Transwest Airlines

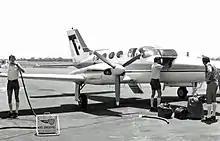
A Transwest aircraft refuelling at Derby in 1979

After leaving QANTAS; before leaving Australia with English wife Jacqueline and later retiring as a Trans-Atlantic Airline Captain, TWA was initially founded by Captain Robert Cowley. His aviation Alma Mater was Royal Victorian Aero Club and he contributed his own capital, along with other prime backers at the start-up, who were all Melbourne based. These consisted of James Ryan [Barrister] - Ray Lanham [Caterer] - Neil Smith [Doctor]. Captain Cowley in fact wrote the original operations manual, which was submitted in 1966, to the then; Department of Civil Aviation, for the initial AOC. Many people in Perth helped in giving support; including but not limited to; Jack Antonovich, who introduced Robert to Lang Hancock, the Wright family and later Charles Court; The Hon Charles Court was then Minister for Local Government; first knighted in 1972 - ‘Sir Charles Court’ and in 1974 Premier of Western Australia. From 7 May 2013, the use of the Skywest brand was discontinued and the airline became part of the Virgin Australia brand, however it continues to operate under its current Air Operator's Certificate and its own management team.